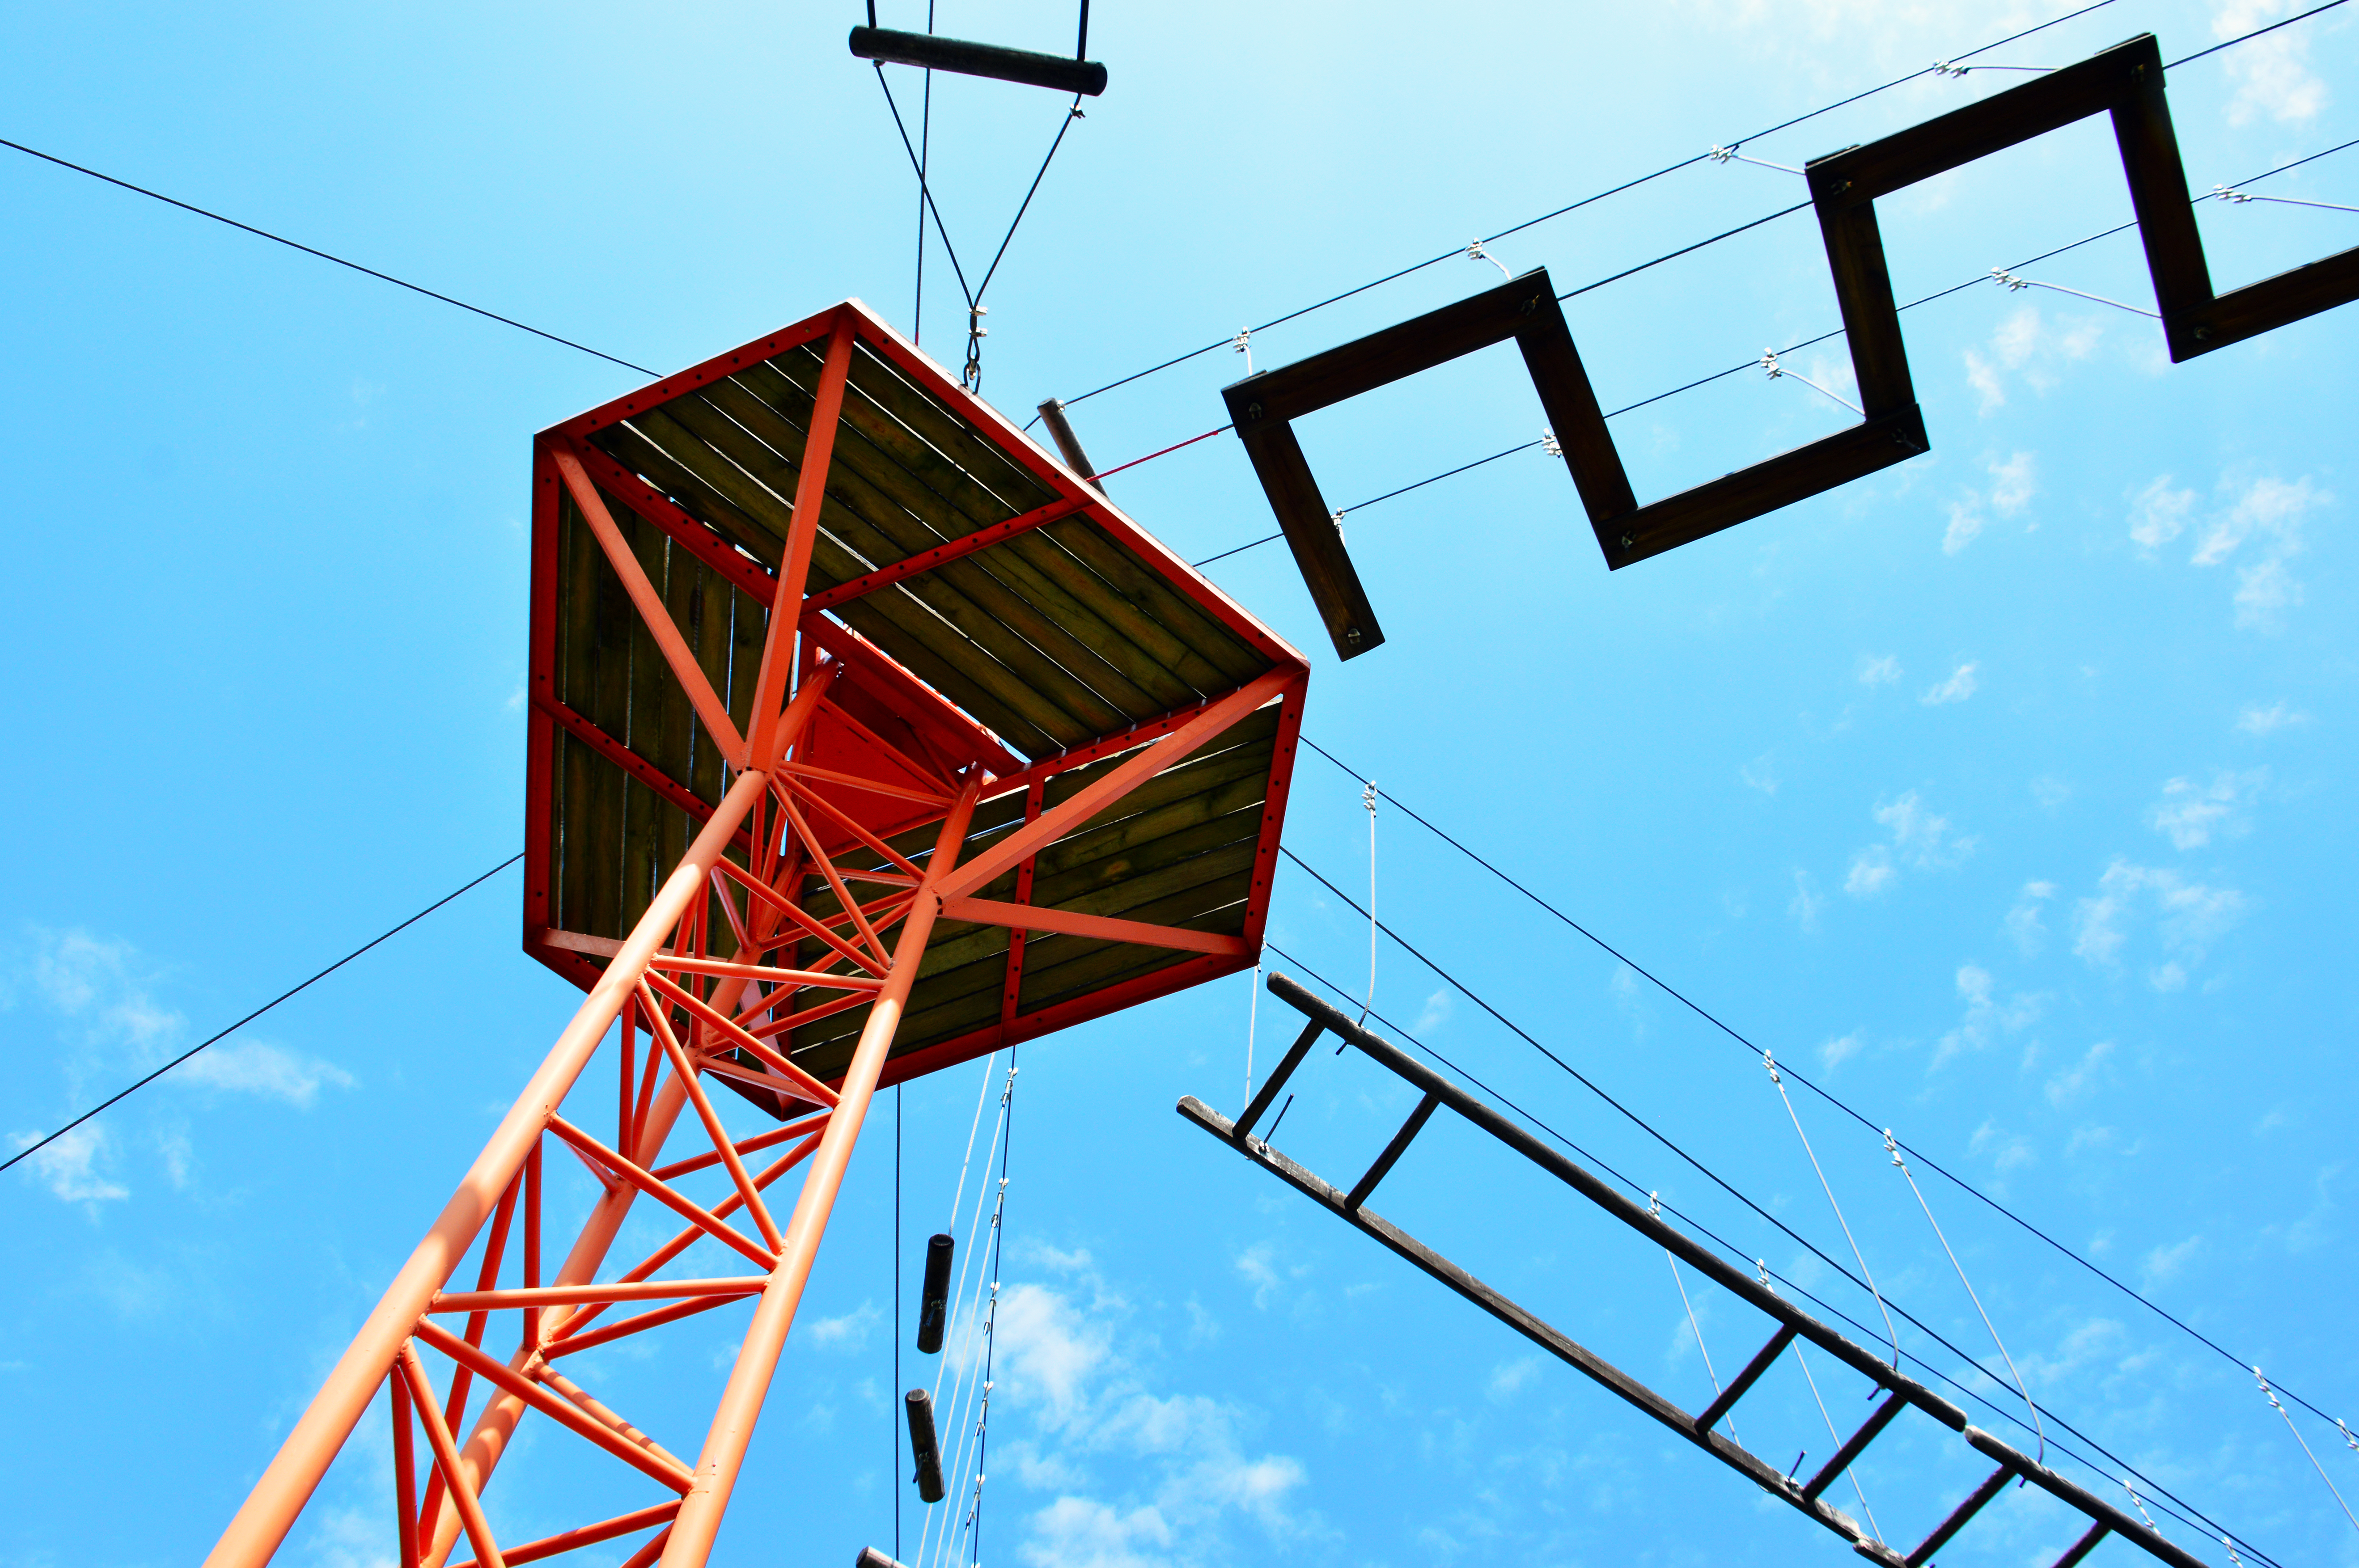
adventure, park, climbing, rope, high, forest, outdoor, zip, safety, sport, activity, nature, equipment, extreme, brave, fun, tree, leisure, summer, risk, young, line, helmet, family, challenge, sky, blue, technology, mast, background, industry, tall, industrial, metal, sea, sail, old, nautical, cable, travel, navy, red, structure, electrical supply, electricity, overhead power line, cloud, public utility, tower, energy, angle